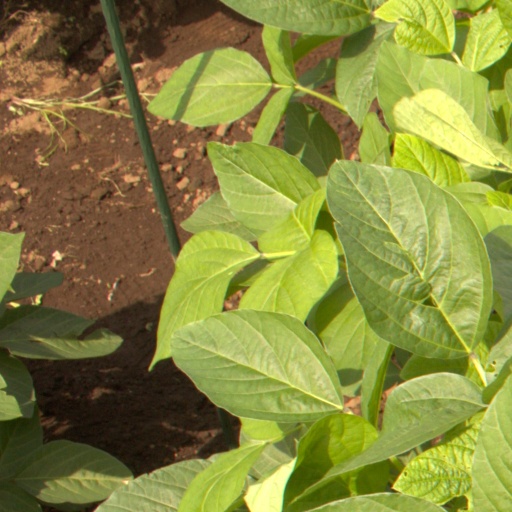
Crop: soybean